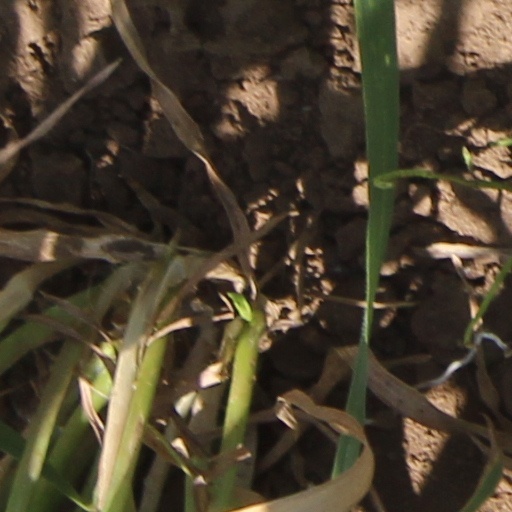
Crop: wheat